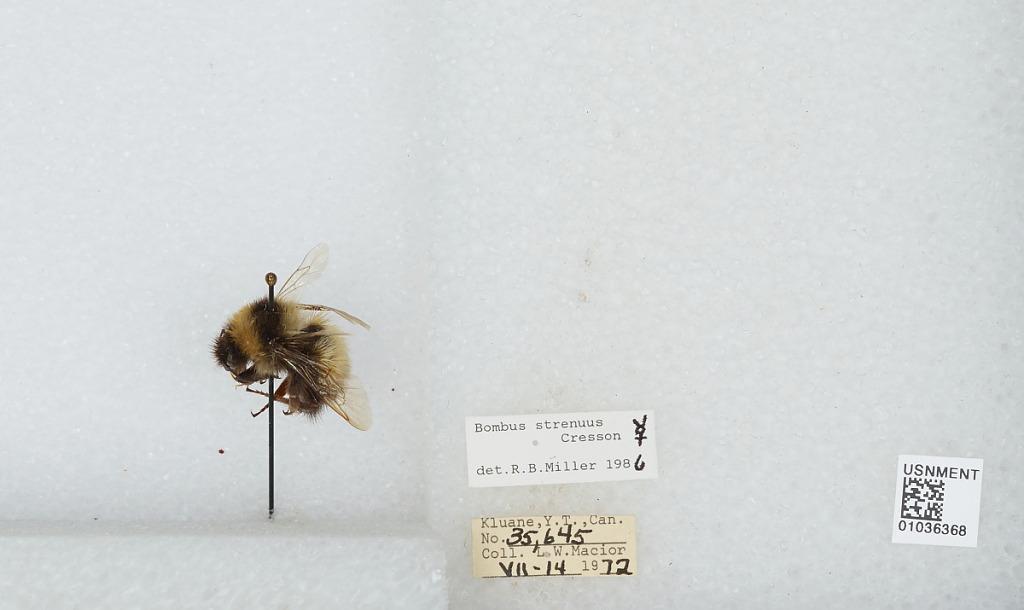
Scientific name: Bombus (Alpinobombus) neoboreus Sladen
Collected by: L. Macior
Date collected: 1972-7-14
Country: Canada
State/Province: Yukon Territory
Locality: Kluane
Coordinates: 60.75, -139.5
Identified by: Miller, R. B.